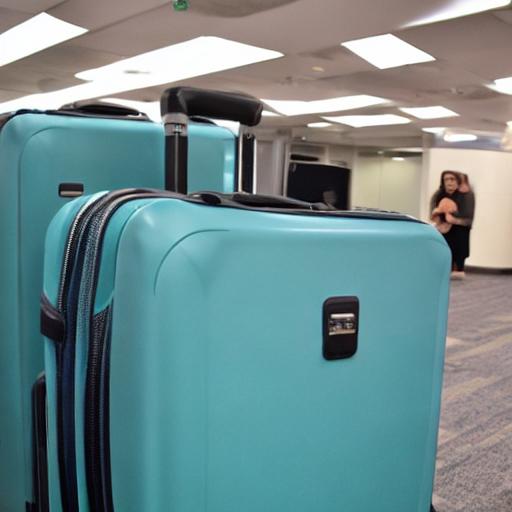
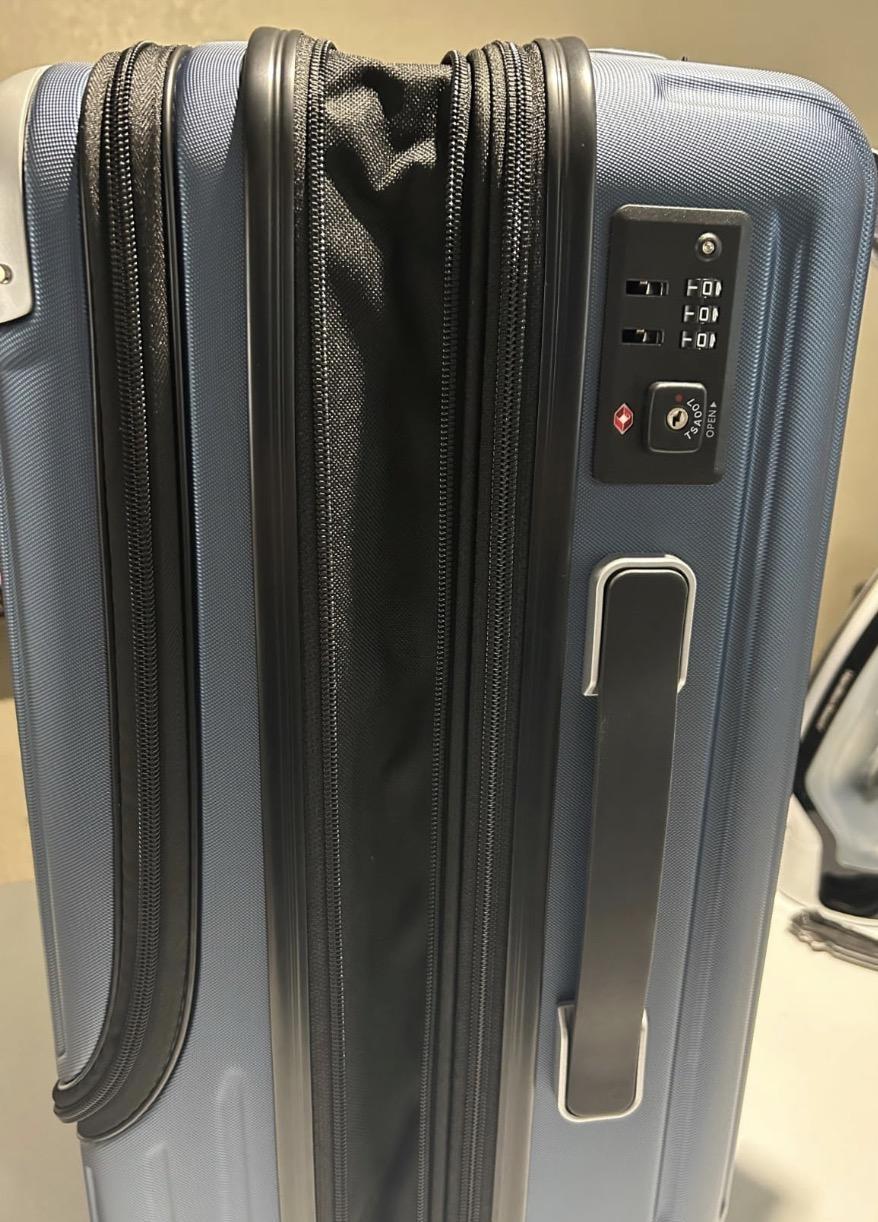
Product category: items_tea
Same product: no